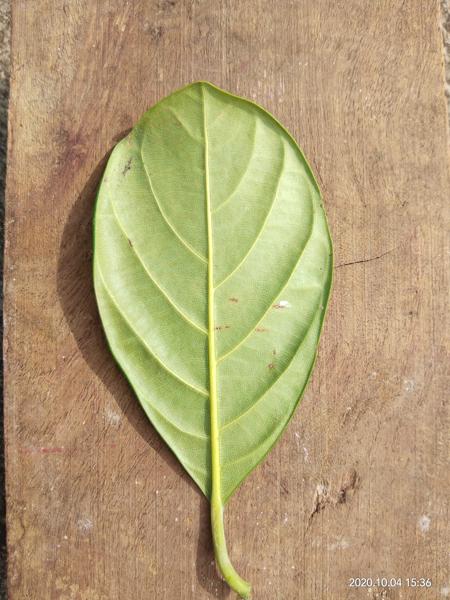
Plant: Jackfruit